Remote dispensing

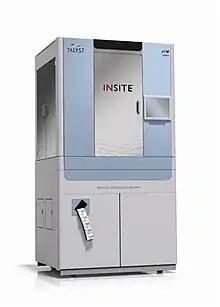
An example of a remote-dispensing unit used in long-term care facilities and correctional institutions

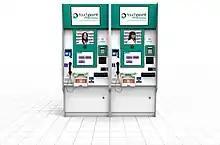
An example of a remote dispensing pharmacy used at healthcare facilities, University campuses, and Aboriginal communities in Canada.

Remote dispensing is used in health care environments to describe the use of automated systems to dispense (package and label) prescription medications without an on-site pharmacist. This practice is most common in long-term care facilities and correctional institutions that do not find it practical to operate a full-service in-house pharmacy.